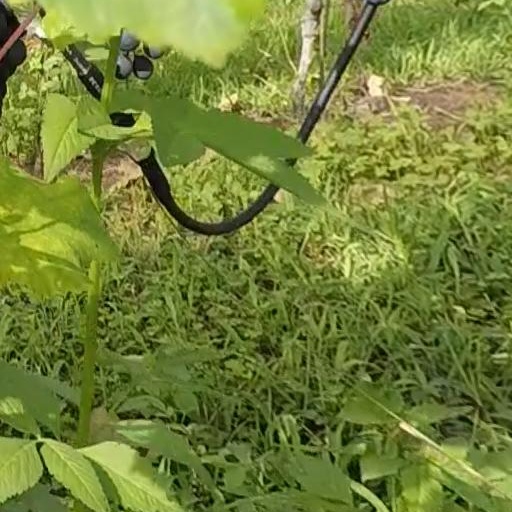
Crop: grape